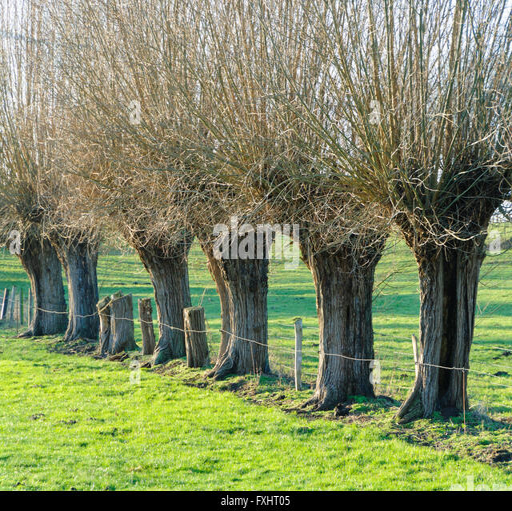
row of knotted willows in a meadow in winter